Convention to propose amendments to the United States Constitution

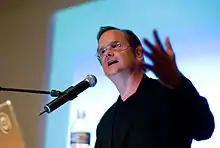
Harvard Law School professor Lawrence Lessig has called for a Second Constitutional Convention of the United States.

Because no Article V convention has ever been convened, there are various questions about how such a convention would function in practice. One major question is whether the scope of the convention's subject matter could be limited.